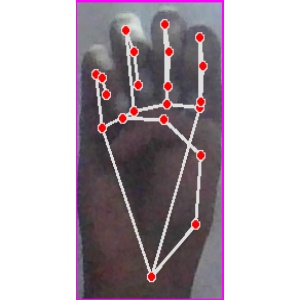
अक्षर: म